Christian Malanga

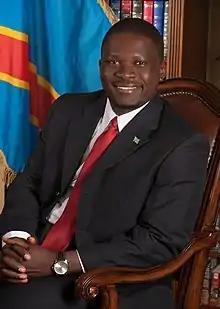
Official photo provided by the United Congolese Party, 2014

Christian Malanga Musumari (2 January 1983 – 19 May 2024) was a Congolese-American politician, businessman, and military officer. He was leader of the United Congolese Party (UCP), a national political party he formed in the United States after his experiences in the Democratic Republic of the Congo's widely disputed parliamentary elections in 2011. In 2017, he established the New Zaire Government in Exile and proclaimed himself its president. Malanga attempted to overthrow the government of the DRC on 19 May 2024. The attempt failed with Malanga being shot and killed and many other assailants, including his son Marcel, arrested.